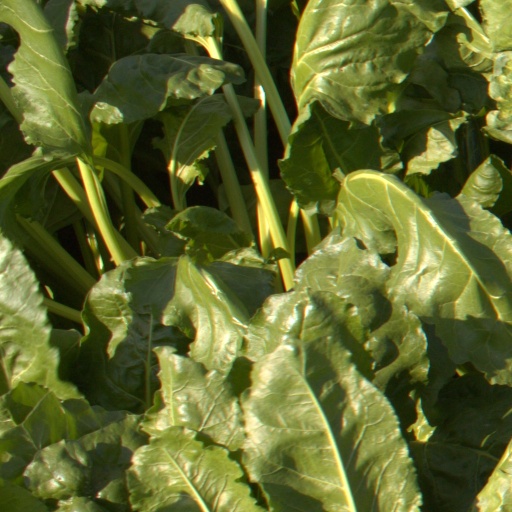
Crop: sugar beet